Elliott R. Corbett

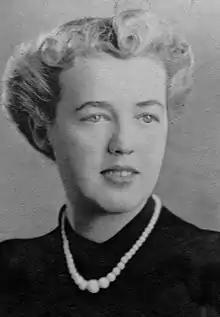
Lesley (Judy) Corbett

In 1906, when the Corbett brothers purchased it, the ranch was no longer a going concern as all the cattle had previously been sold. It was renamed the Blitzen Valley Land Company. Bill Hanley, an owner of ranches in the area, was appointed their manager. He was someone they had known from their boyhood there. Their aim was to restore it to a successful working ranch but the Blitzen Valley Land Company had first to improve the distribution of the water resources in the valley. They soon had increasing numbers of cattle on the range again. Between 1907 and 1913 the company built 17 and a half miles of new channels from the Donner and Blitzen Rivers in order to improve drainage of the wetlands. They also authorised construction of eight miles of the Busse Ditch and four miles of the Stubblefield Ditch to improve water distribution in the north end of the valley.